Cathal Crobhdearg Ua Conchobair

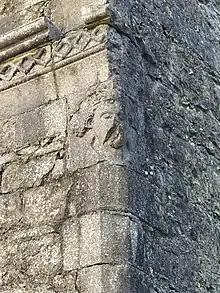
Possible depiction of Cathal Crobhdearg Ua Conchobair, Abbeyknockmoy

Cathal Crobhdearg Ua Conchobair (Anglicised as Cathal O'Connor/O'Conor and Cathal the Red-handed O'Conor) (1153–1224), was a king of Connacht. He was the youngest son of the High King of Ireland Tairrdelbach Ua Conchobair and brother to the last fully recognized High King Ruadri Ua Conchobair. His own sons Aedh Ua Conchobair and Feidhlimidh Ua Conchobair were kings of Connacht after him.